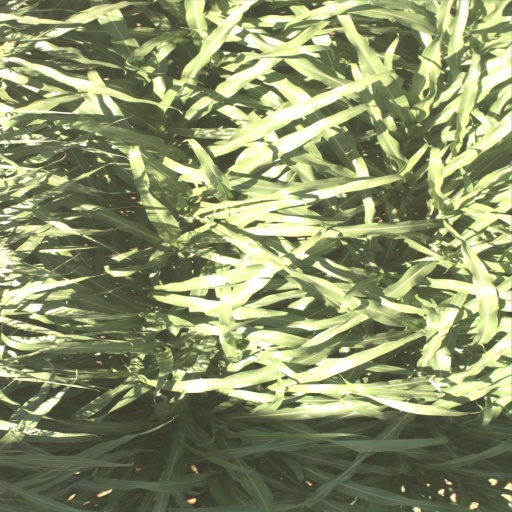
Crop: sorghum